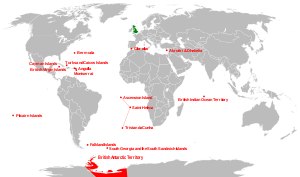
Britiske Imperium / Arven
De 14 britiske oversøiske territorier
Det Britiske Imperium var en kolonimagt, som på sit højeste var historiens største med kolonier på alle kontinenter. Imperiet var et resultat af opdagelsestiden, som begyndte med Spanien og Portugals ekspeditioner i det 15. århundrede. Det Britiske Imperium bestod af alle de områder, som briterne havde erobret og koloniseret: det bestod af dominions, kolonier, protektorater, mandatområder og andre territorier, som blev regeret eller administreret af Det forenede kongerige.